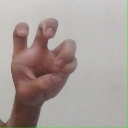
अक्षर: छ